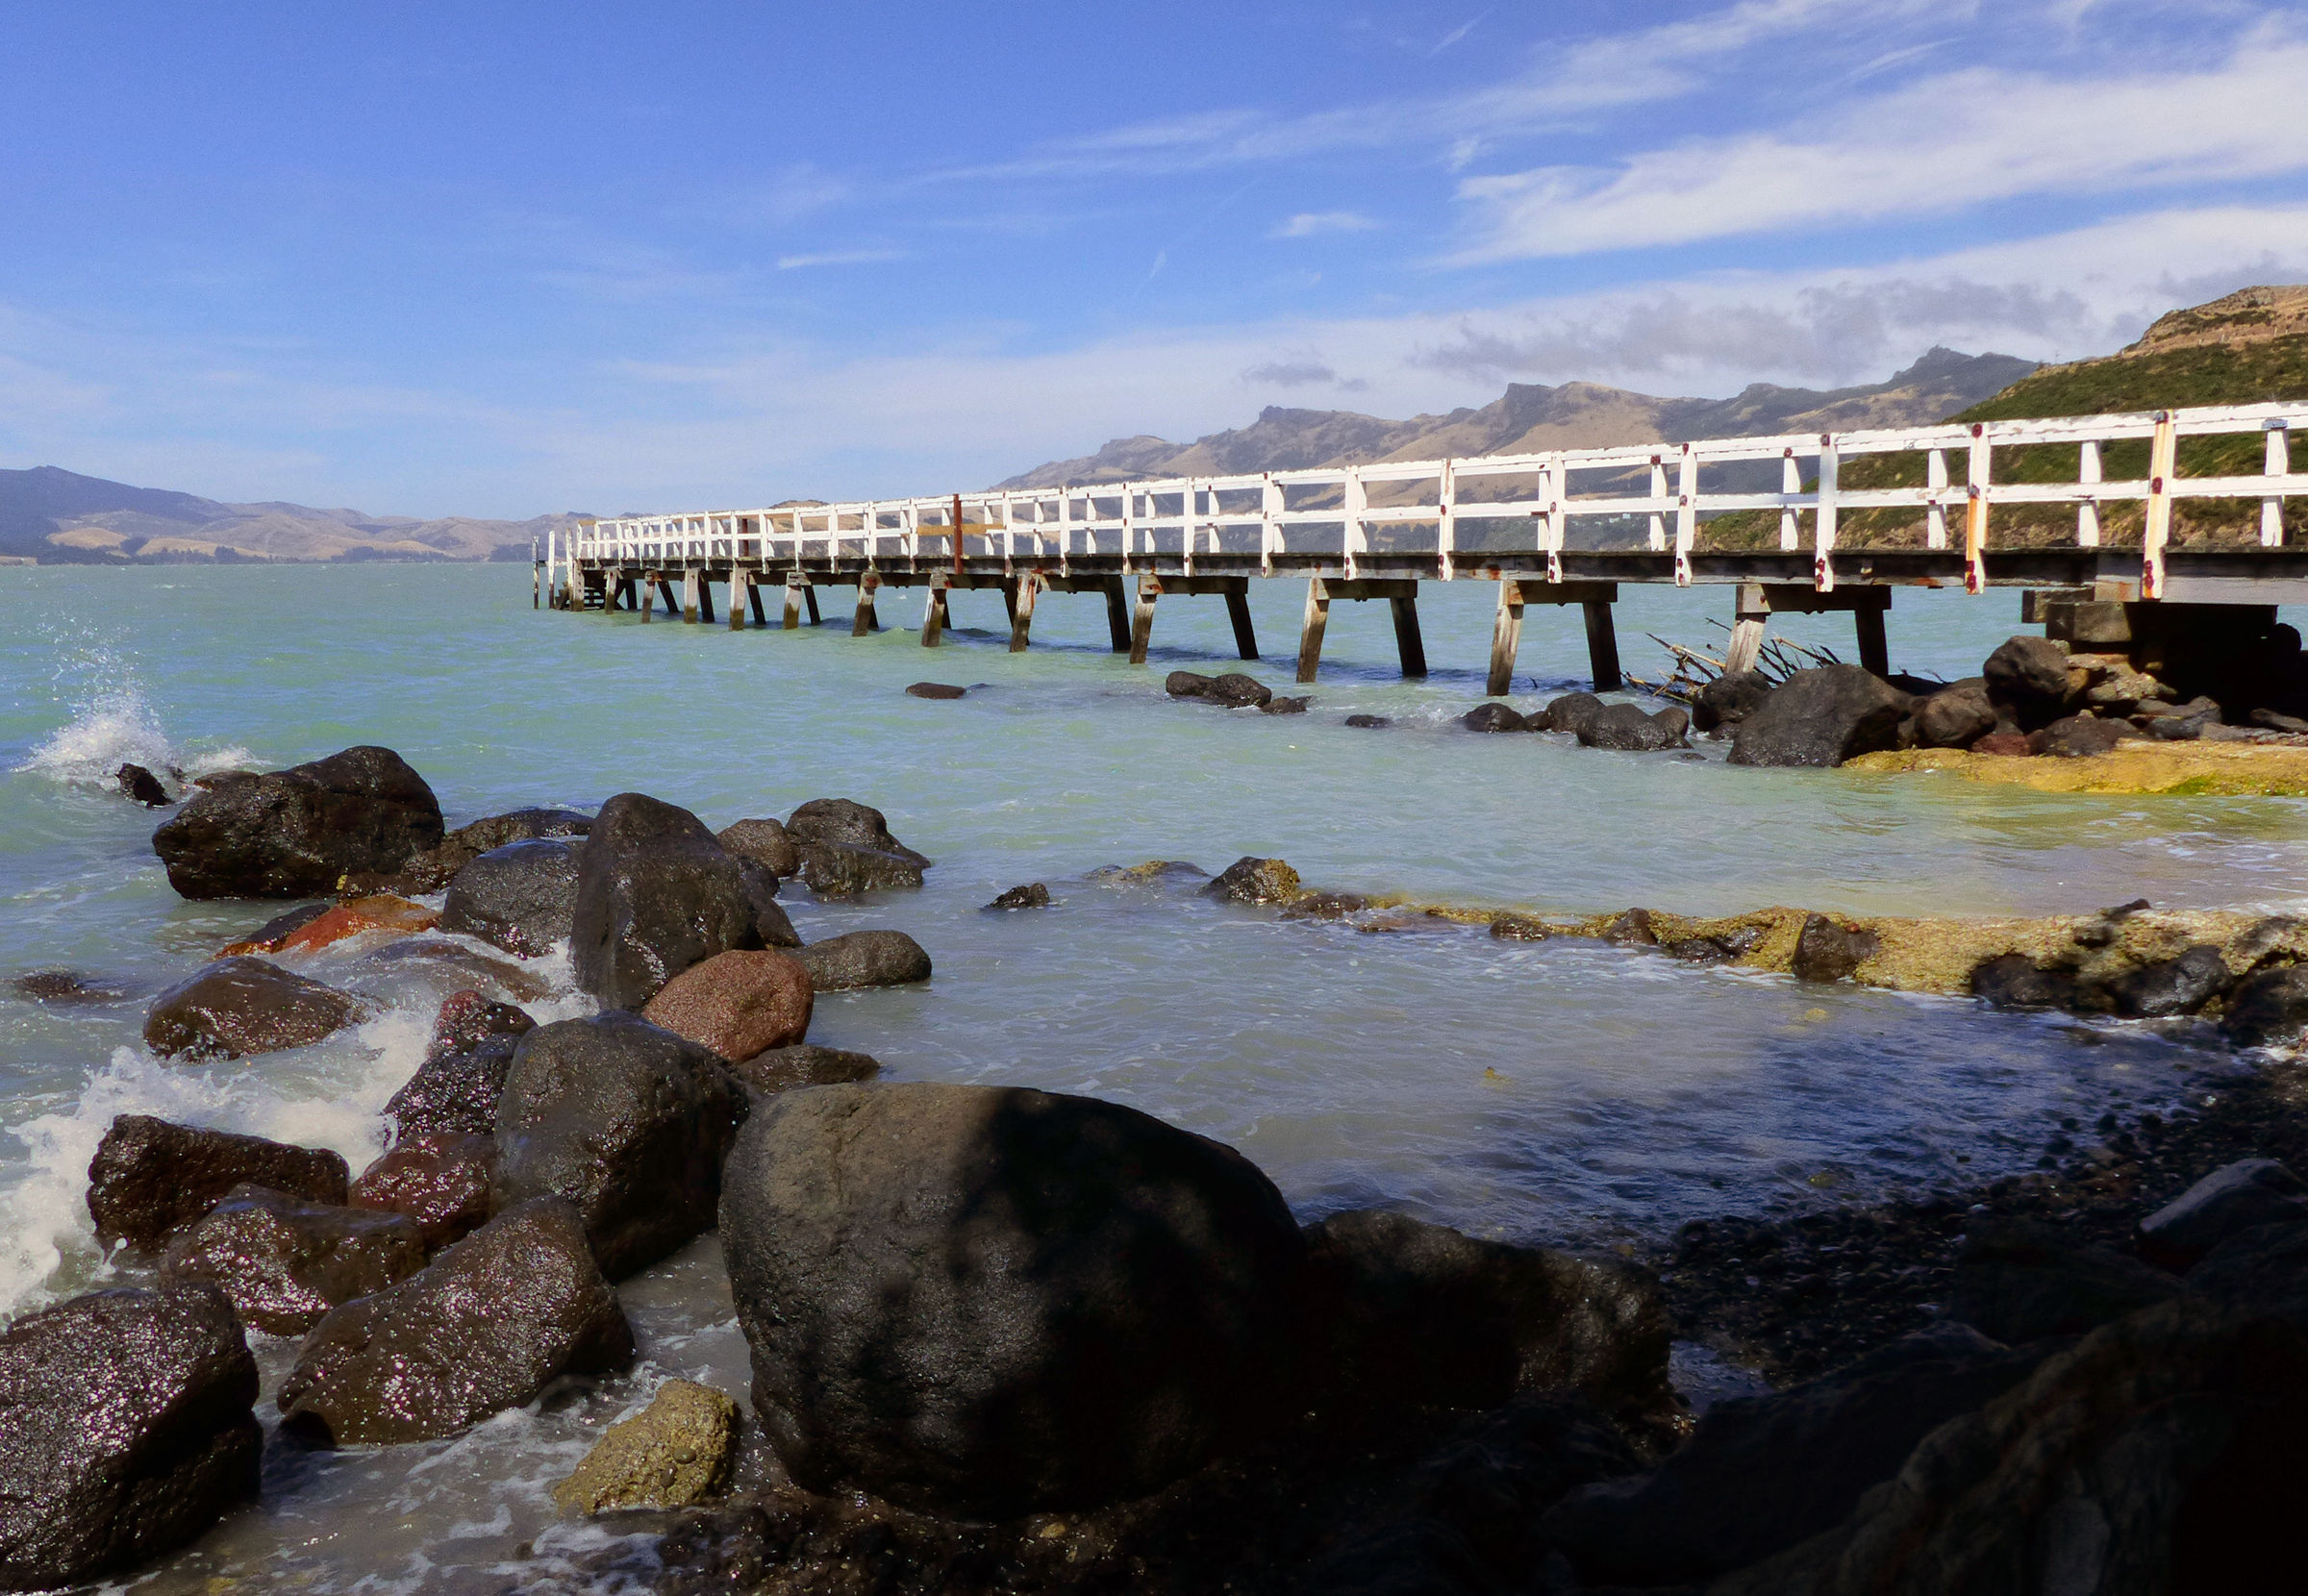
beach, sea, coast, rock, ocean, shore, wave, pier, vacation, cove, bay, jetty, body of water, lyttleton, lumixfz200, rapaki